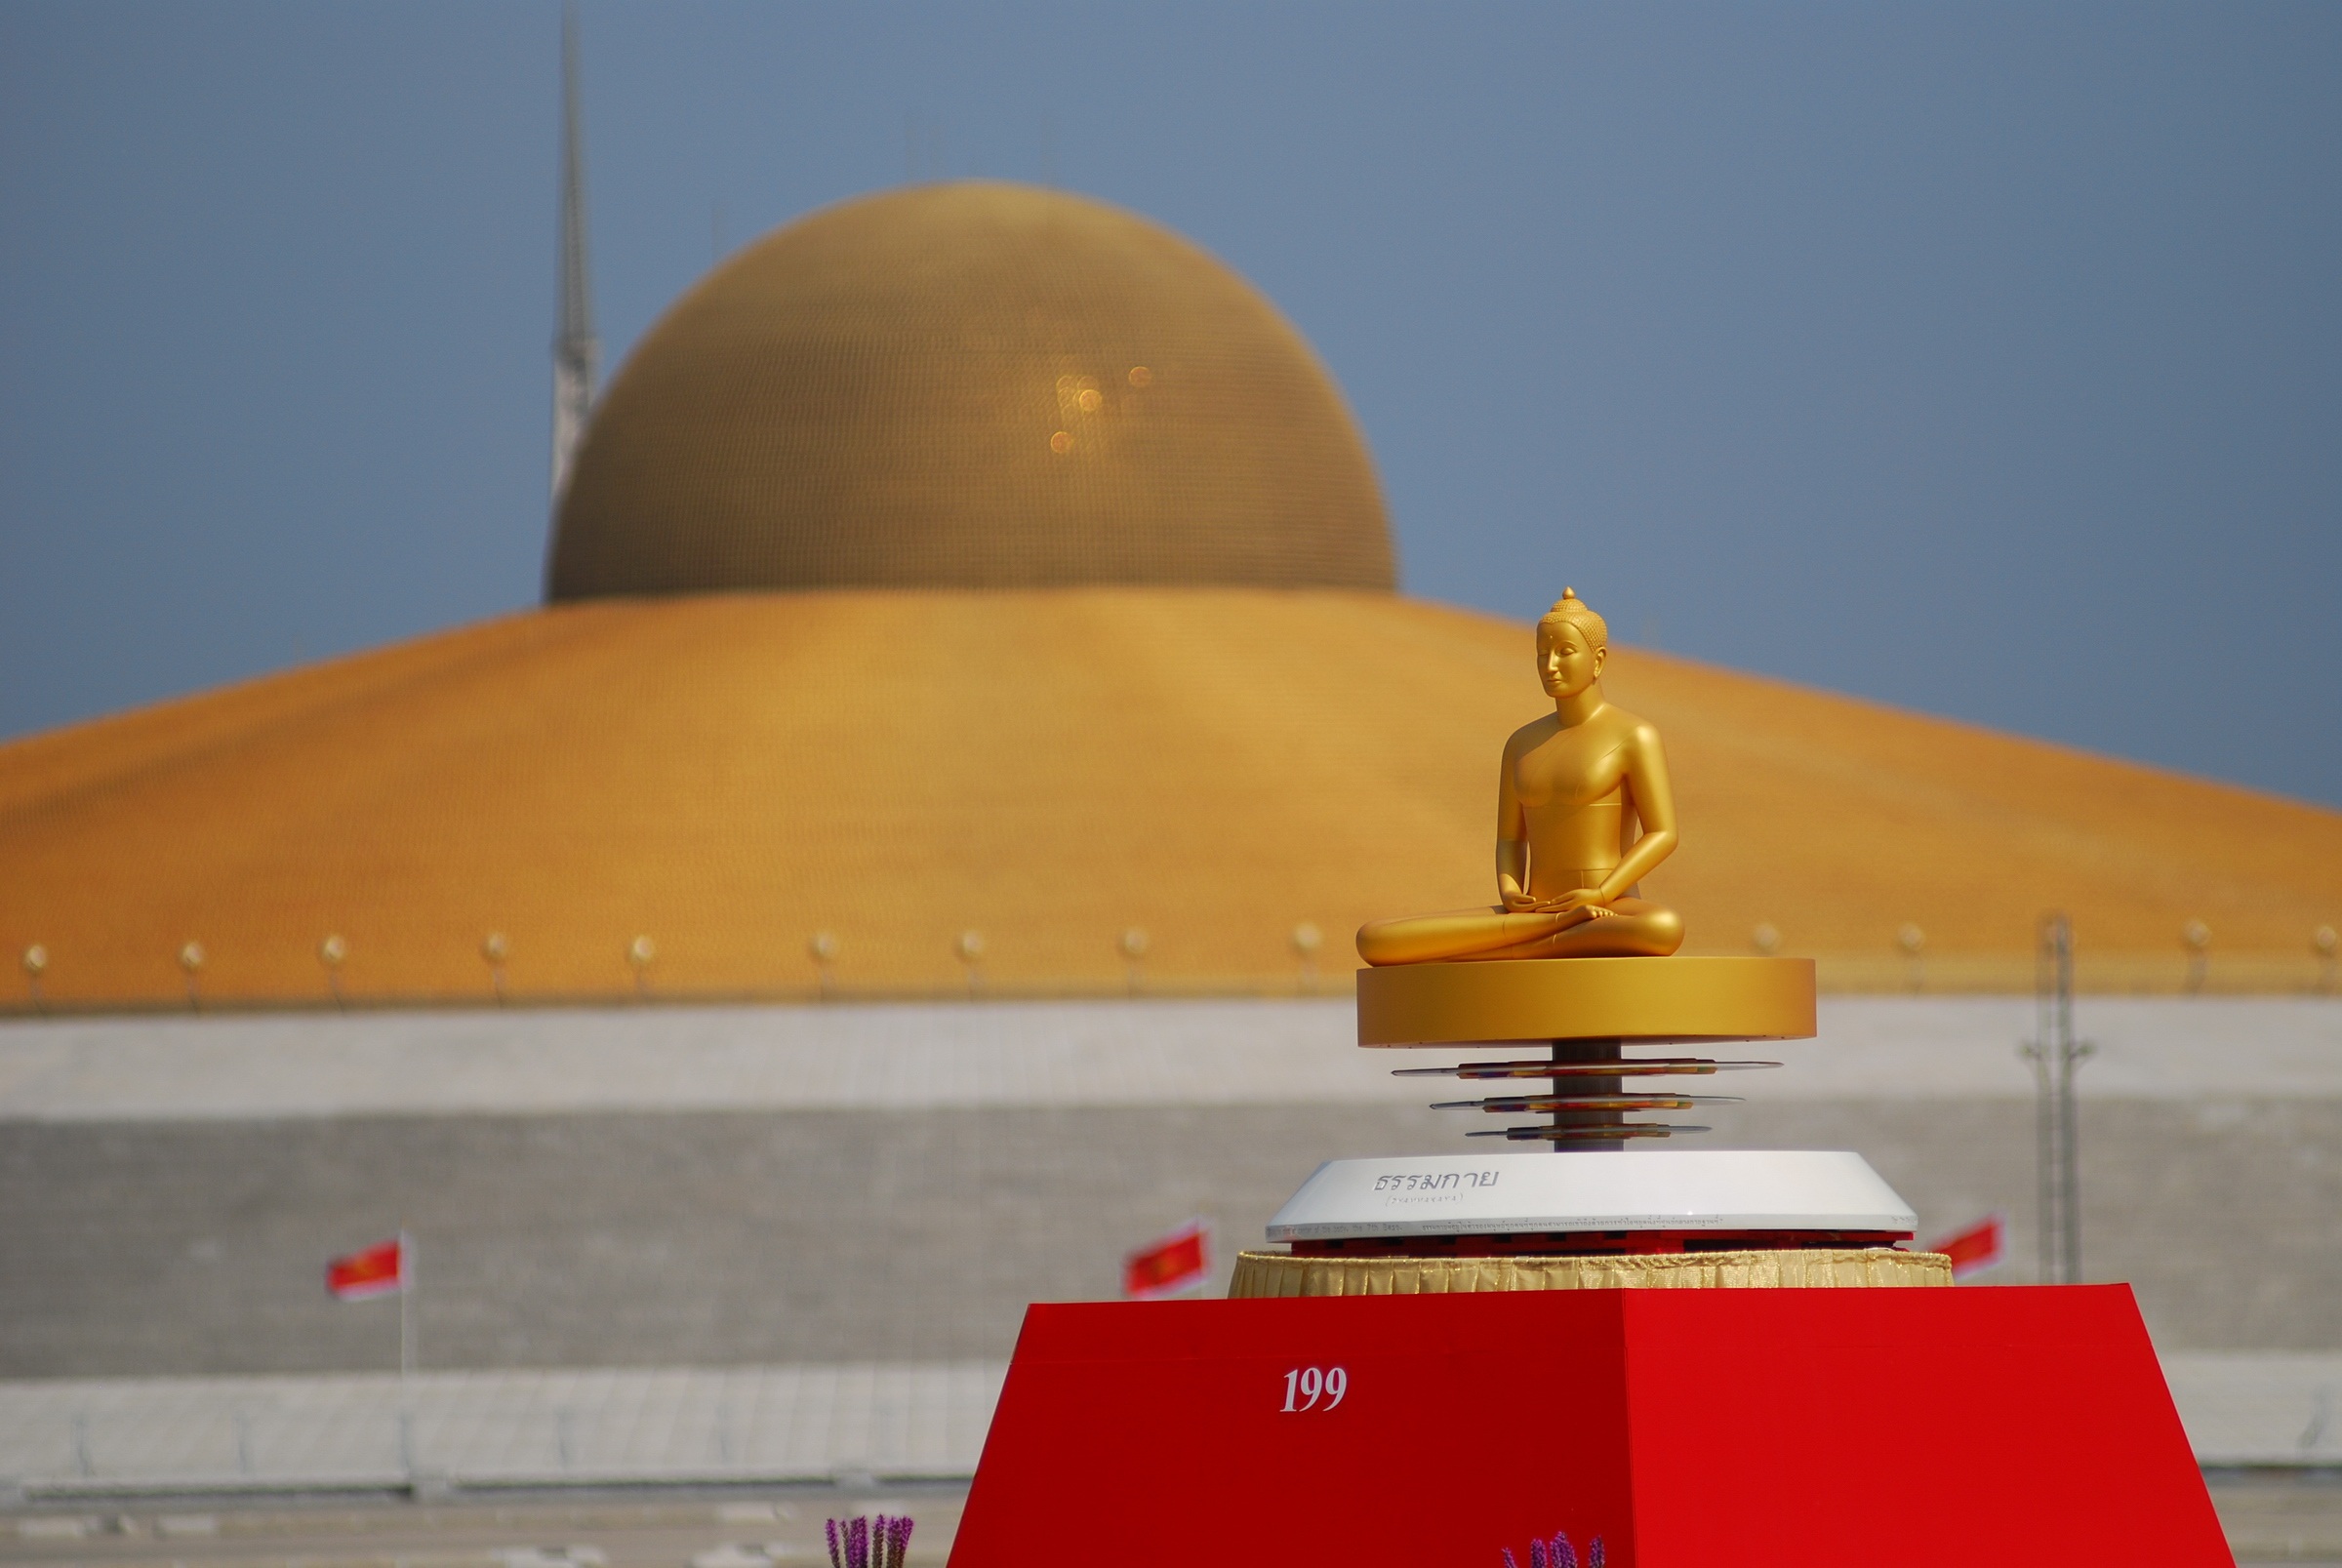
buddhism, lighting, thailand, gold, temple, buddha, dome, wat, dhammakaya pagoda, phra dhammakaya